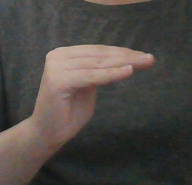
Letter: haa